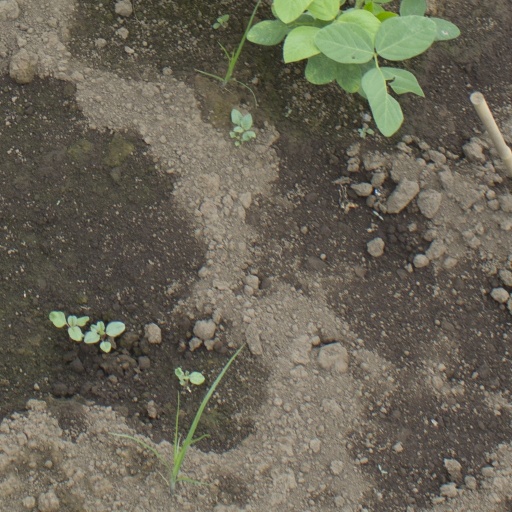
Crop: soybean